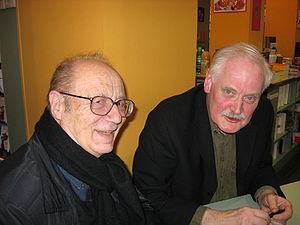
Pierre Bourgeade et Willem en séance de dédicace pour leur ouvrage ""Rêves de femmes"" (éditions Tristram, 2007)"
Pierre Bourgeade est un homme de lettres français à la fois romancier, dramaturge, poète, scénariste, réalisateur, journaliste, critique littéraire et photographe. Descendant de Jean Racine, il est aussi le beau-frère de l'écrivaine Paule Constant.